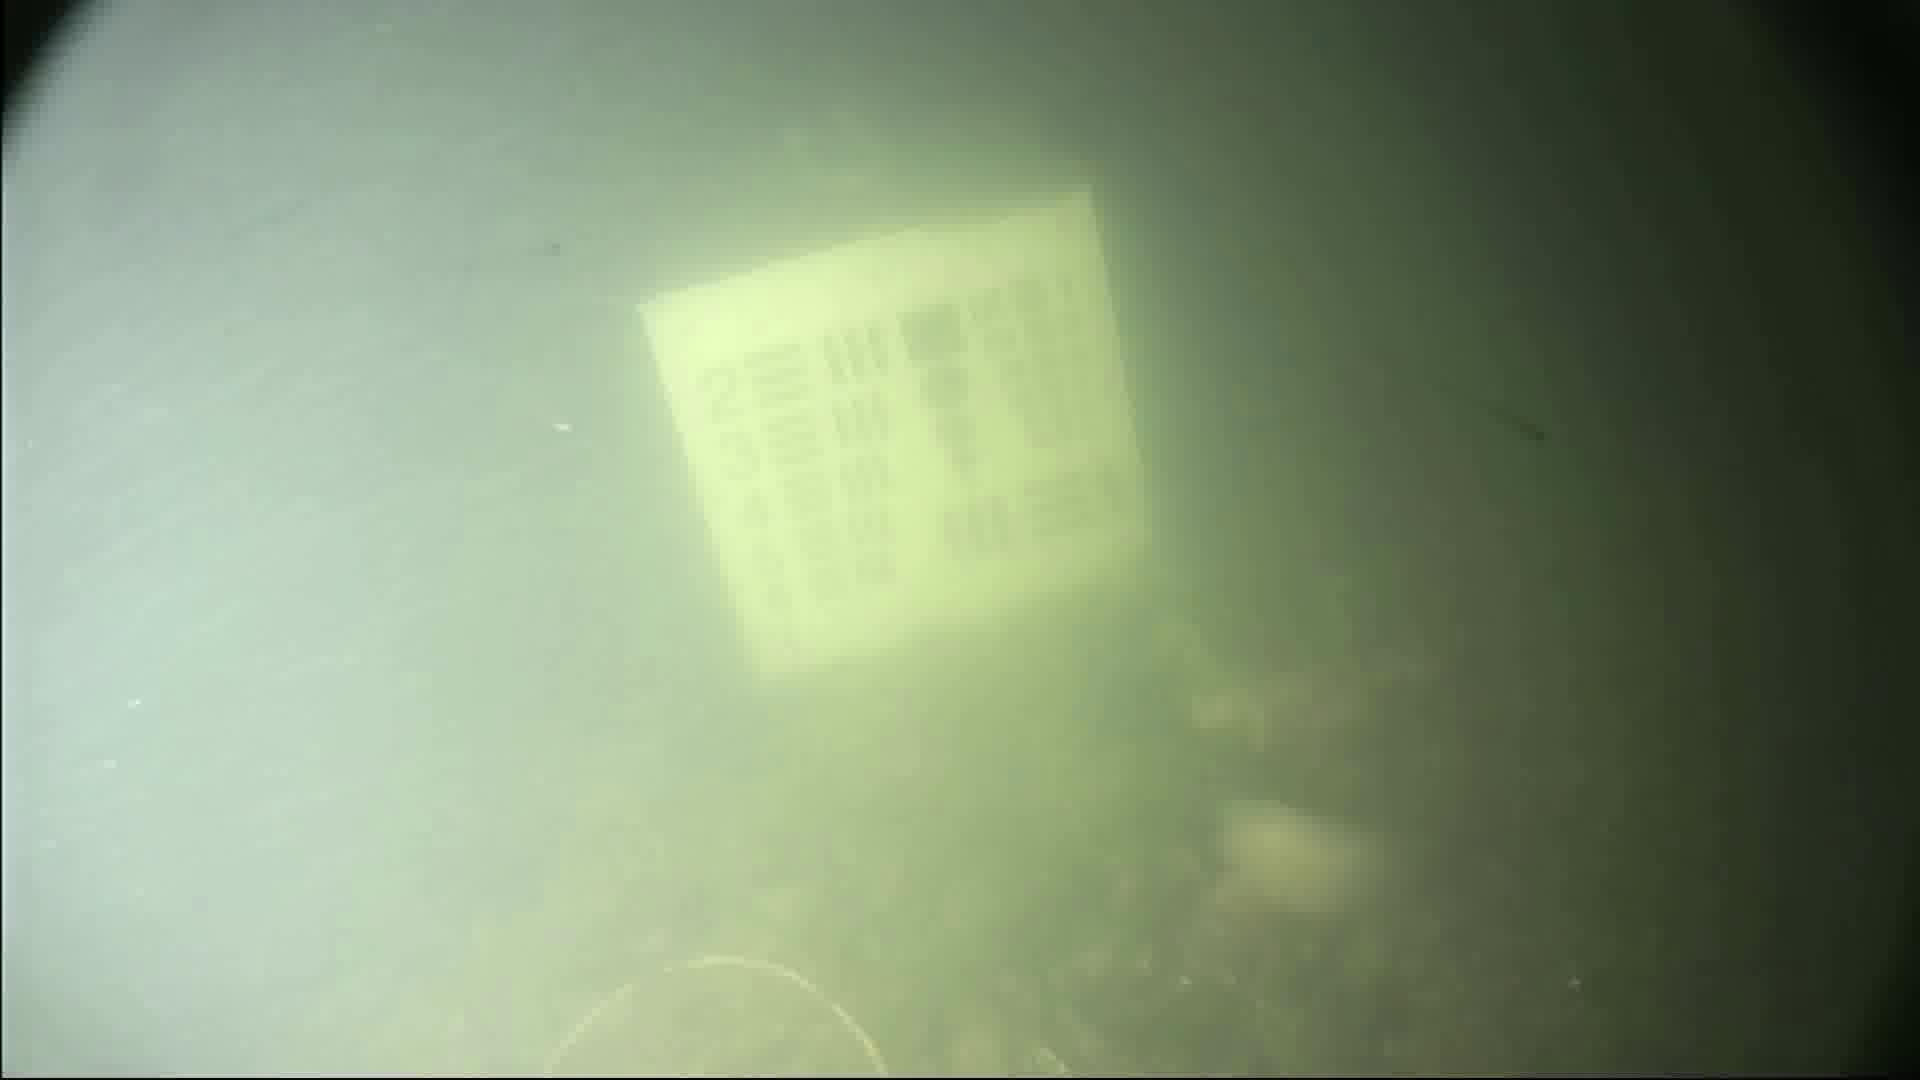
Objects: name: fish